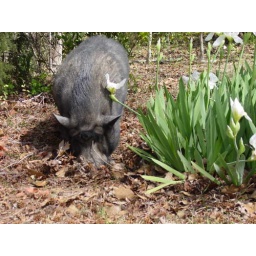
Hamlet, who's a male pot-bellied pig loves to root under the leaves for snacks.